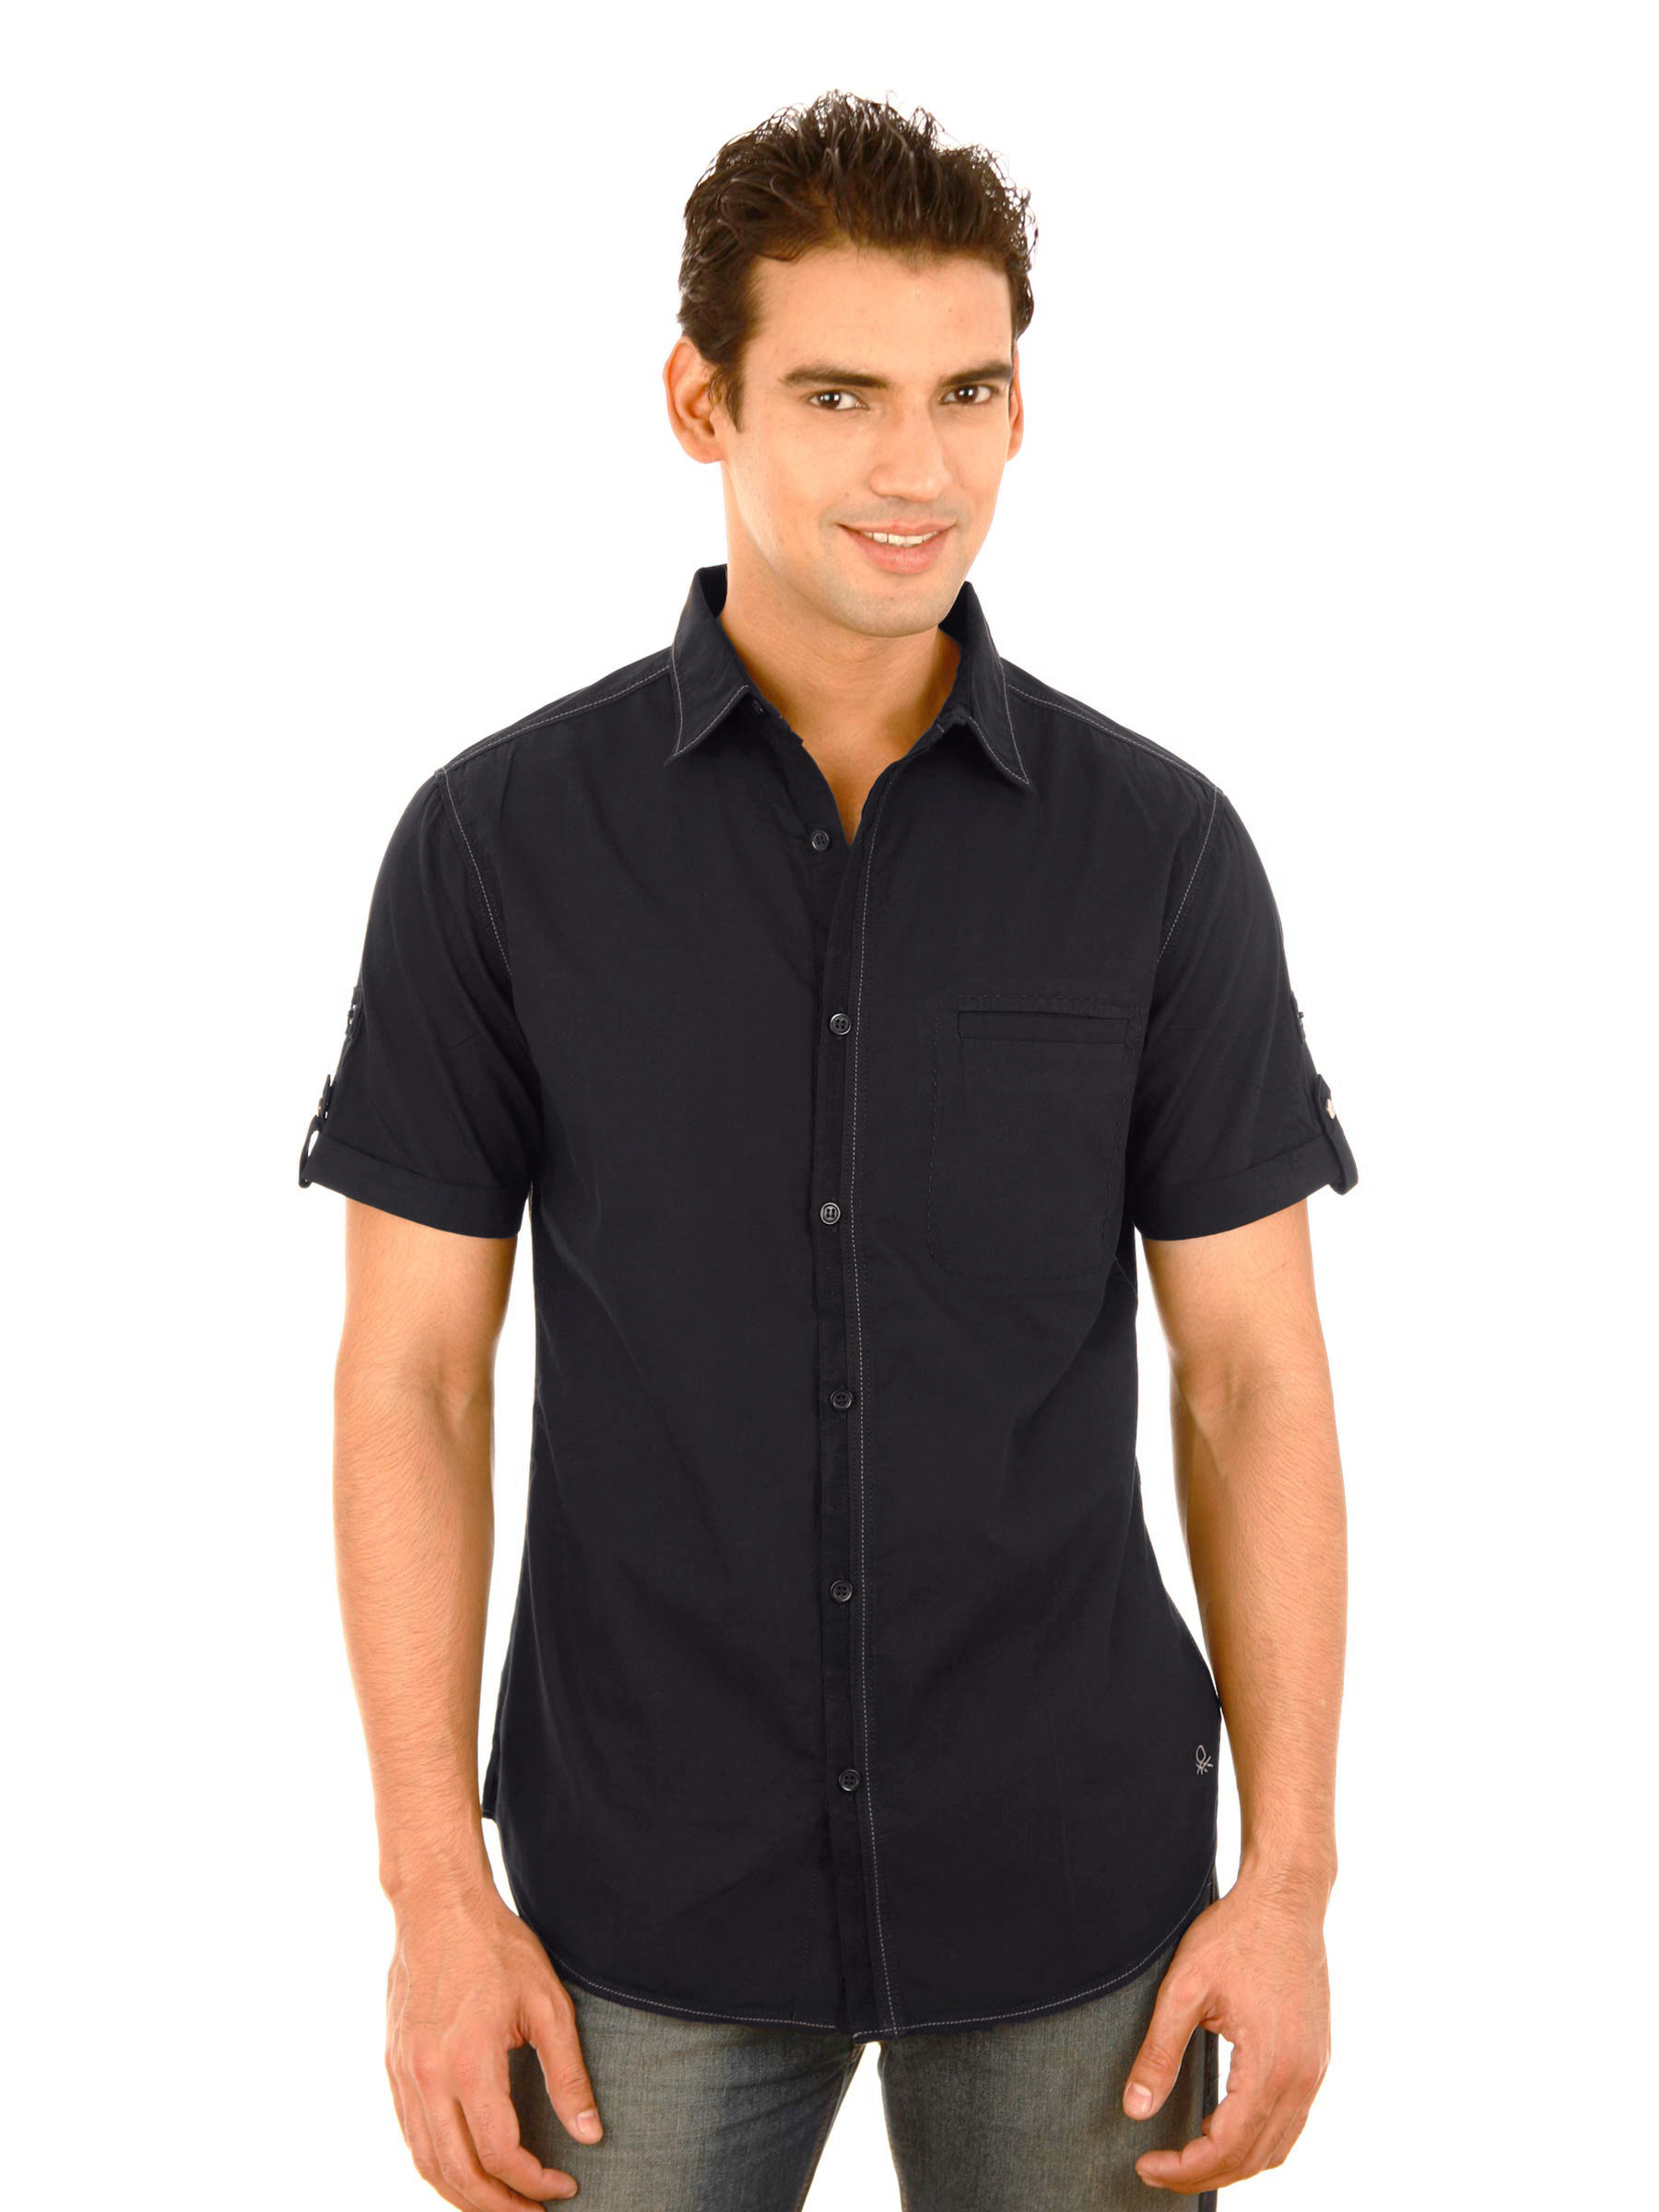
United Colors of Benetton Men Solid Black Shirts
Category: Apparel / Topwear / Shirts
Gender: Men
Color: Black
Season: Fall 2011
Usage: Casual